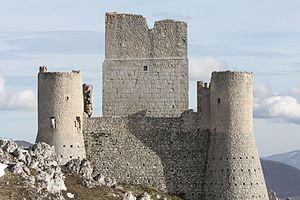
Ladyhawke, la femme de la nuit ou La femme de la nuit au Québec est un film de fantasy médiéval américain, réalisé par Richard Donner, sorti en 1985.
Calascio est une commune de la province de l'Aquila dans la région Abruzzes en Italie. Calascio est située dans le parc du Parc national du Gran Sasso e Monti della Laga.